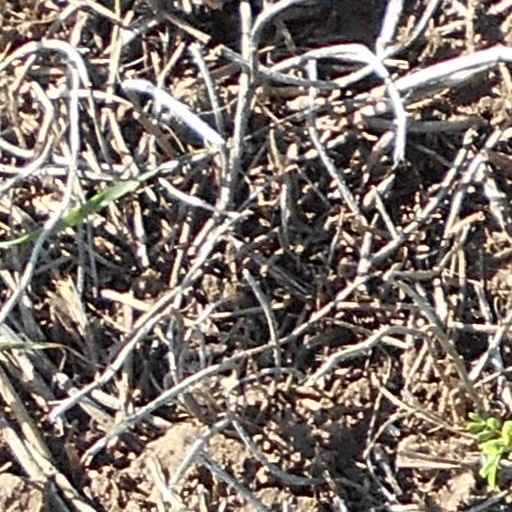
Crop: wheat